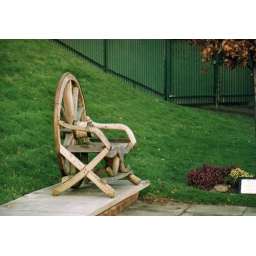
A chair at the ground of West Allotment Celtic, in memory of a former club official